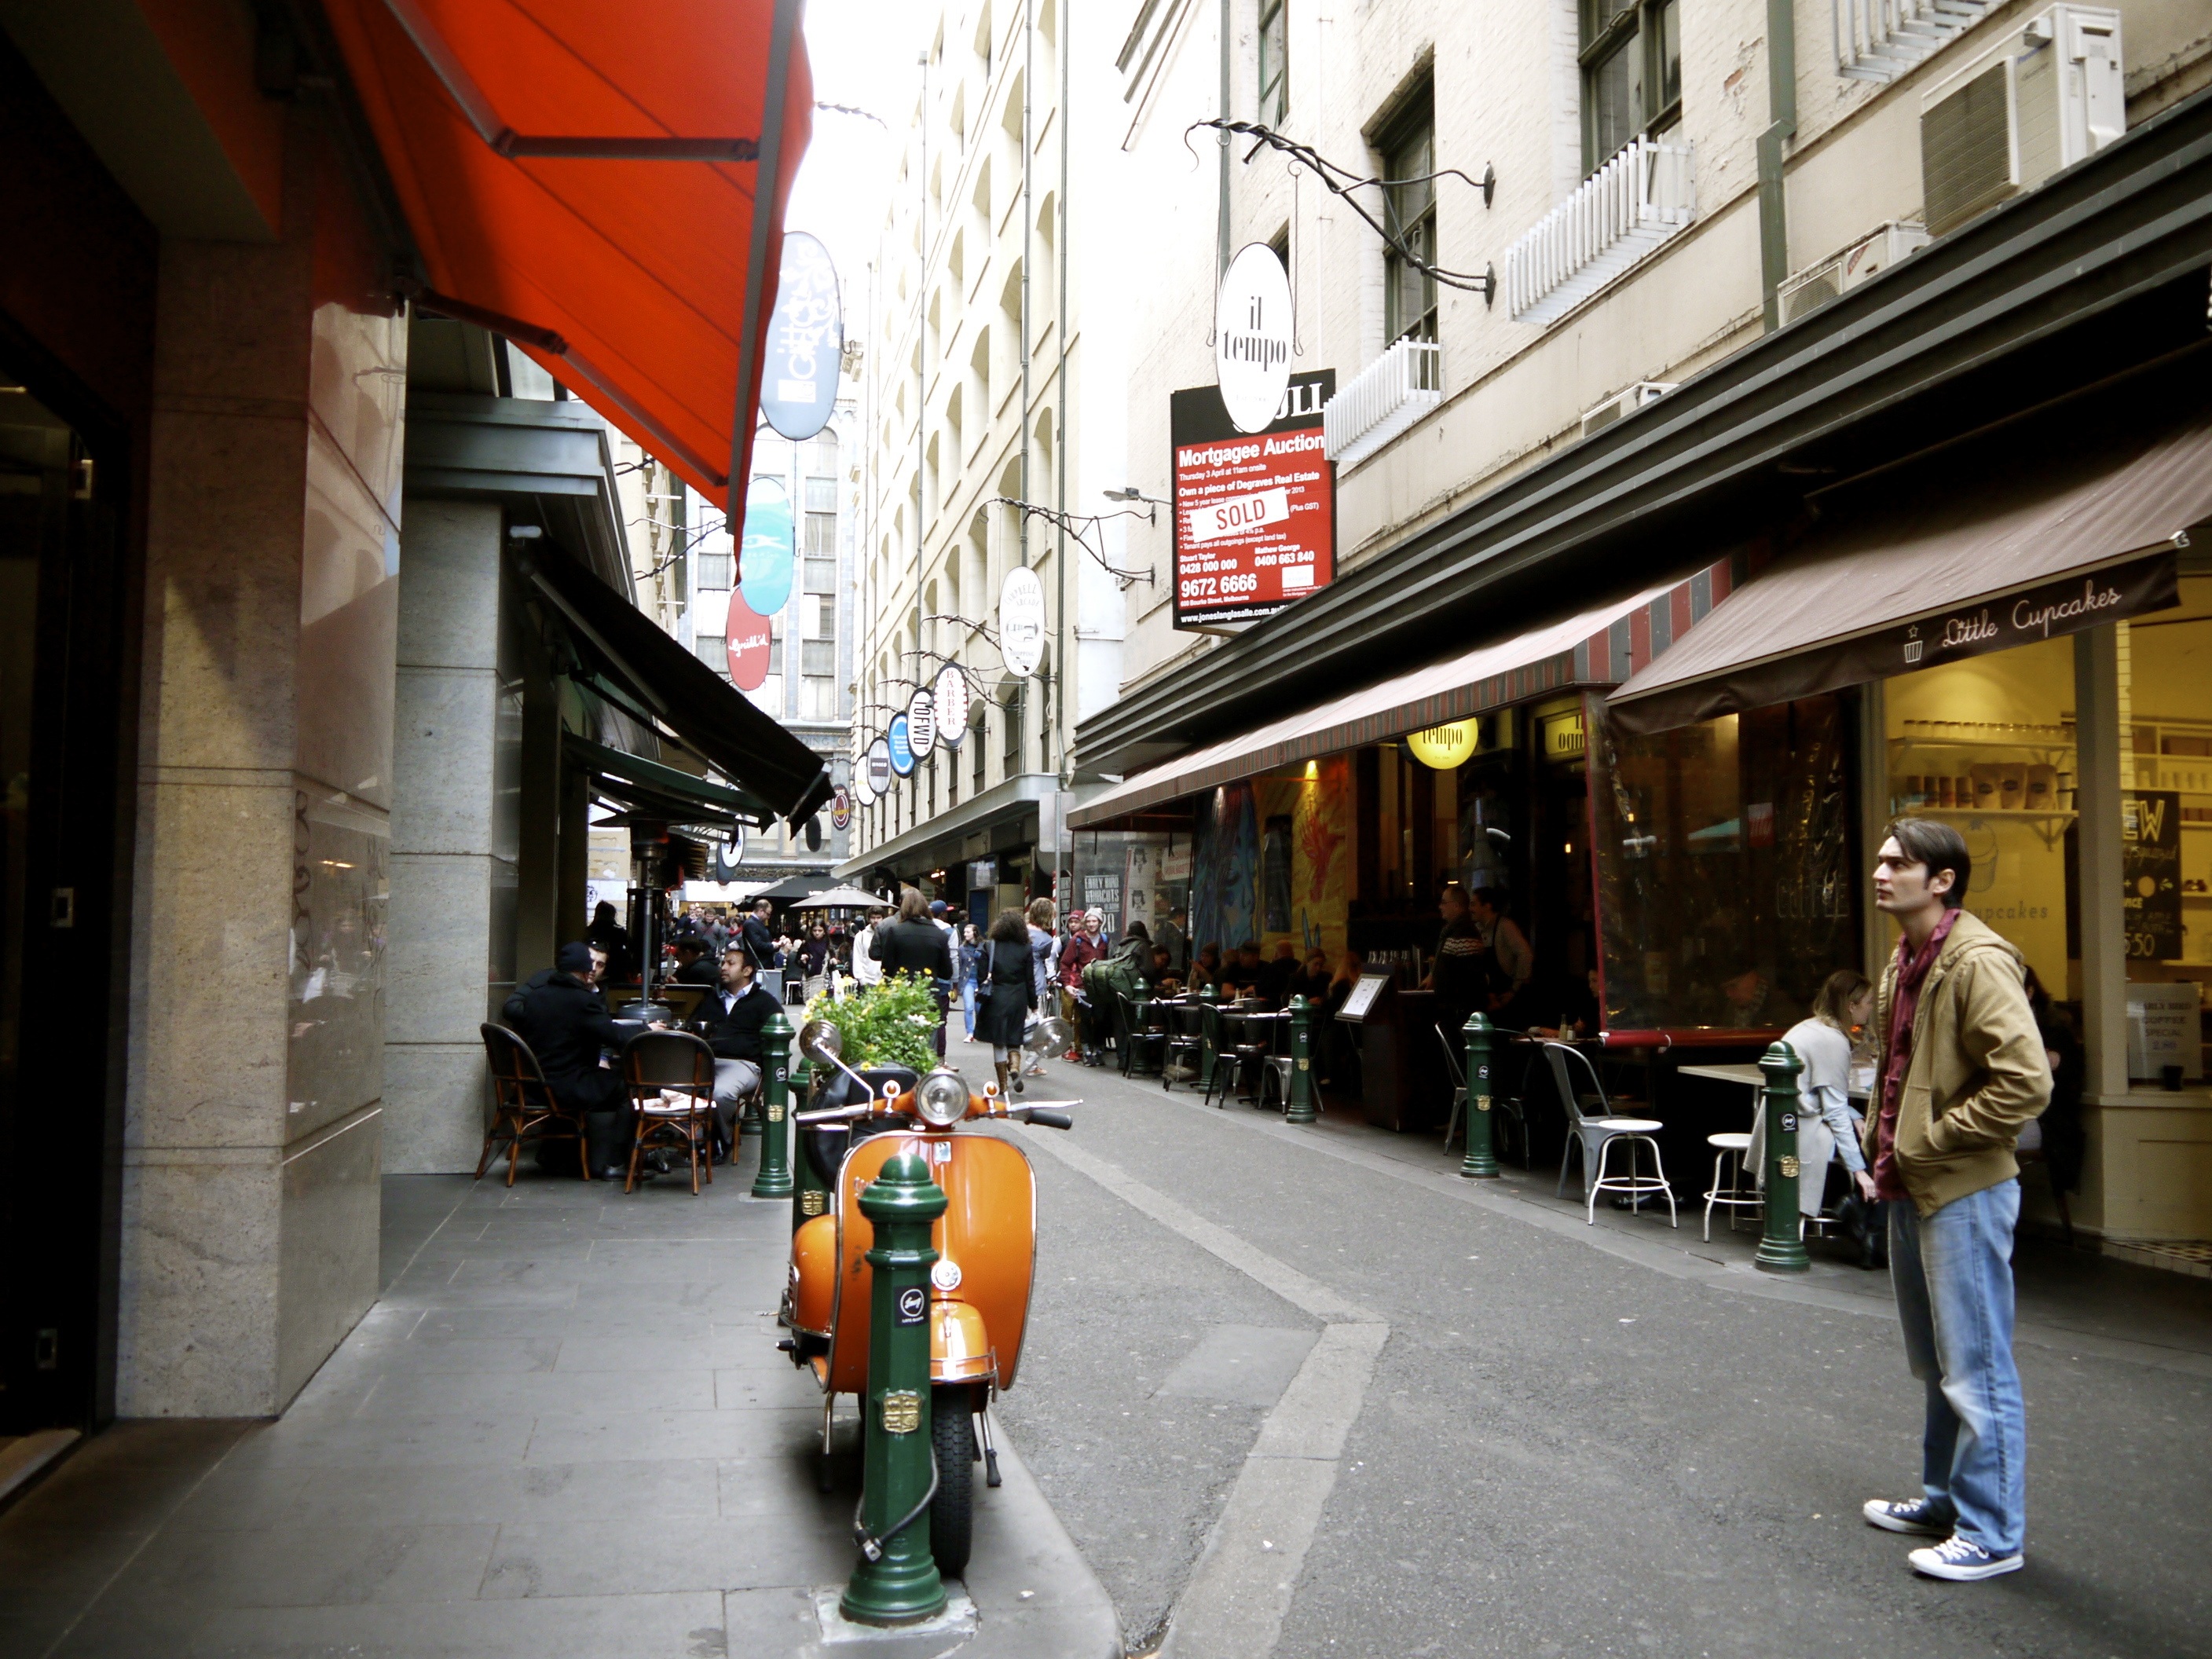
pedestrian, road, street, town, alley, city, downtown, travel, color, shopping, lane, public transport, australia, infrastructure, victoria, melbourne, neighbourhood, urban area, human settlement, nonbuilding structure